Culnady

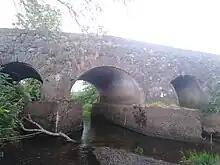
Curdian Bridge Grillagh

The Knockoneil River is the other local river in the area it comes down from Upperlands under Dunglady Bridge then shortly downstream merges with the Grillagh to form the Clady.